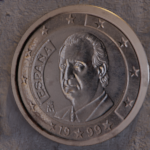
Coin value: 1euro
Country: es
Edition: 1999